Age of Discovery

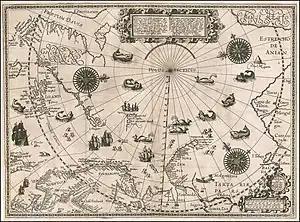
1598 map of Arctic exploration by Willem Barentsz in his third voyage

He reasoned that the trade winds of the Pacific might move in a gyre as the Atlantic winds did. If in the Atlantic, ships made the "Volta do mar" to pick up winds that would bring them back from Madeira, then, he reasoned, by sailing far to the north before heading east, he would pick up trade winds to bring him back to North America. His hunch paid off, and he hit the coast near Cape Mendocino, California, then followed the coast south. The ship reached the port of Acapulco, on 8 October 1565, having traveled in 130 days. Fourteen of his crew died; only Urdaneta and Felipe de Salcedo, nephew of López de Legazpi, had strength enough to cast the anchors.